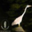
Label: bird